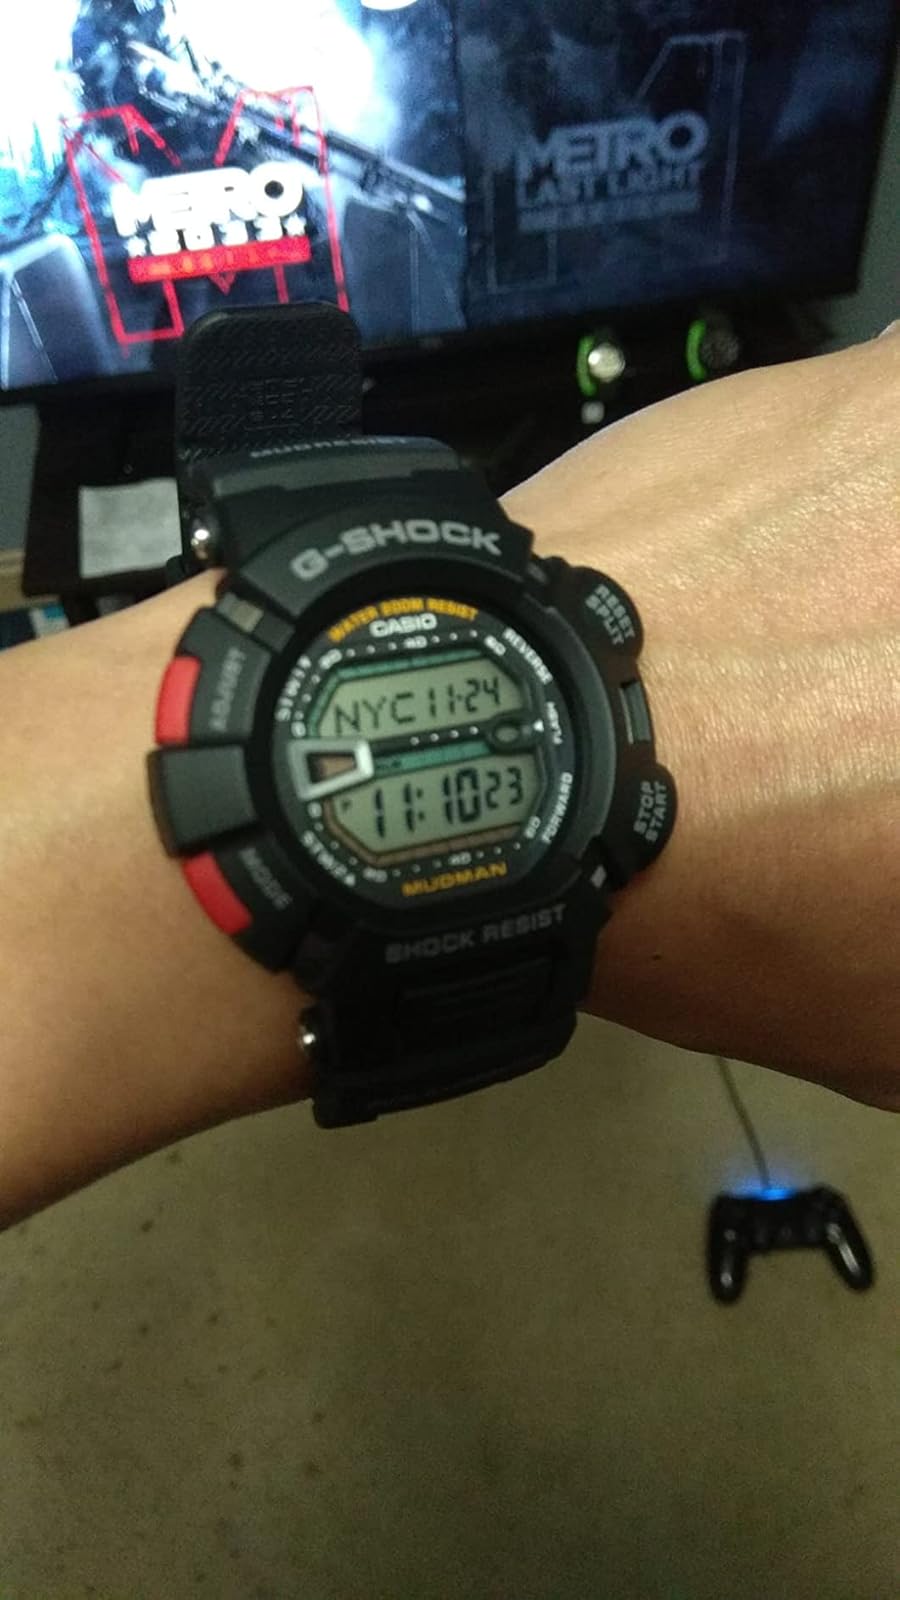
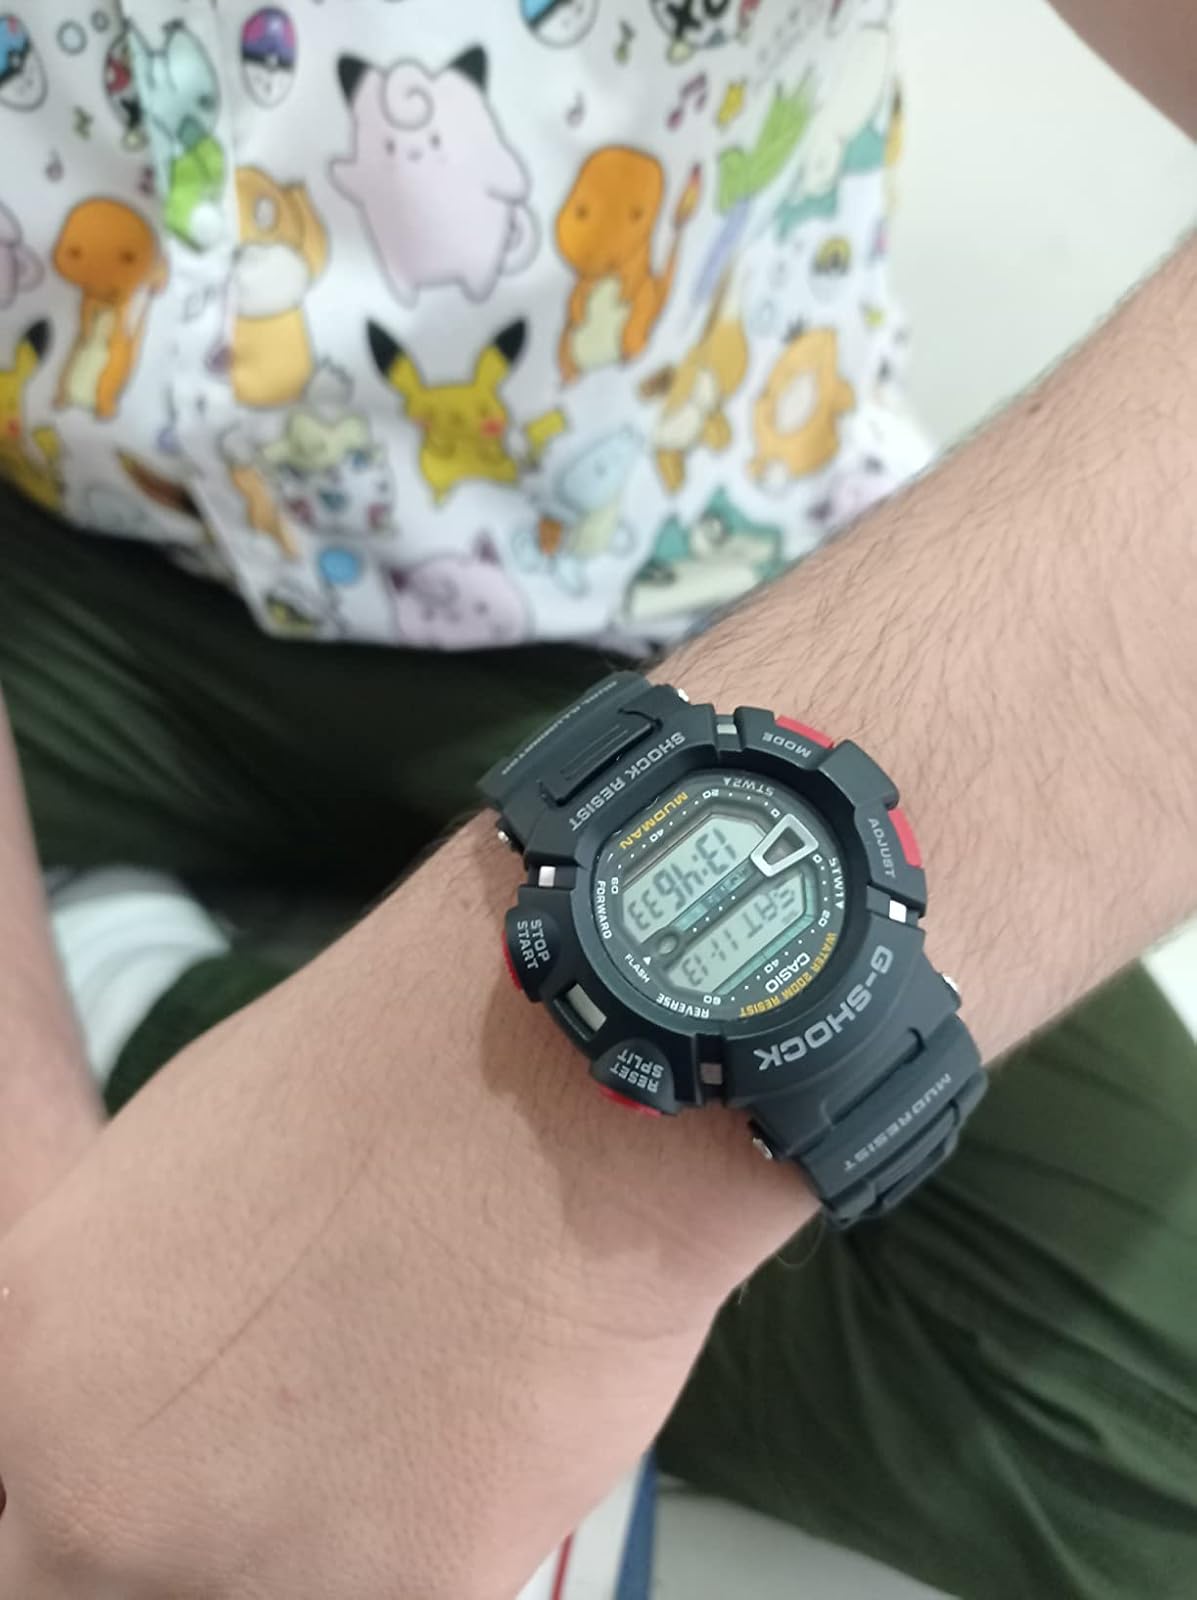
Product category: accessories_watch
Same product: yes